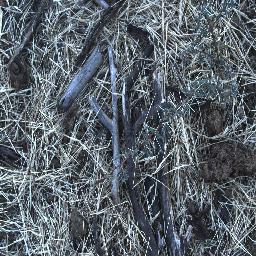
Label: prickly_acacia